Auschwitz Protocols

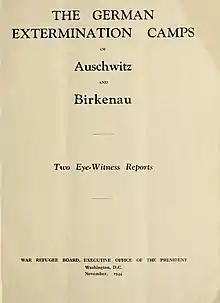
"The German Extermination Camps of Auschwitz and Birkenau" - title page, November 1944

The Auschwitz Protocols, also known as the Auschwitz Reports, and originally published as The Extermination Camps of Auschwitz and Birkenau, is a collection of three eyewitness accounts from 1943–1944 about the mass murder that was taking place inside the Auschwitz concentration camp in German-occupied Poland during the Second World War. The eyewitness accounts are individually known as the Vrba–Wetzler report, Polish Major's report, and Rosin-Mordowicz report.